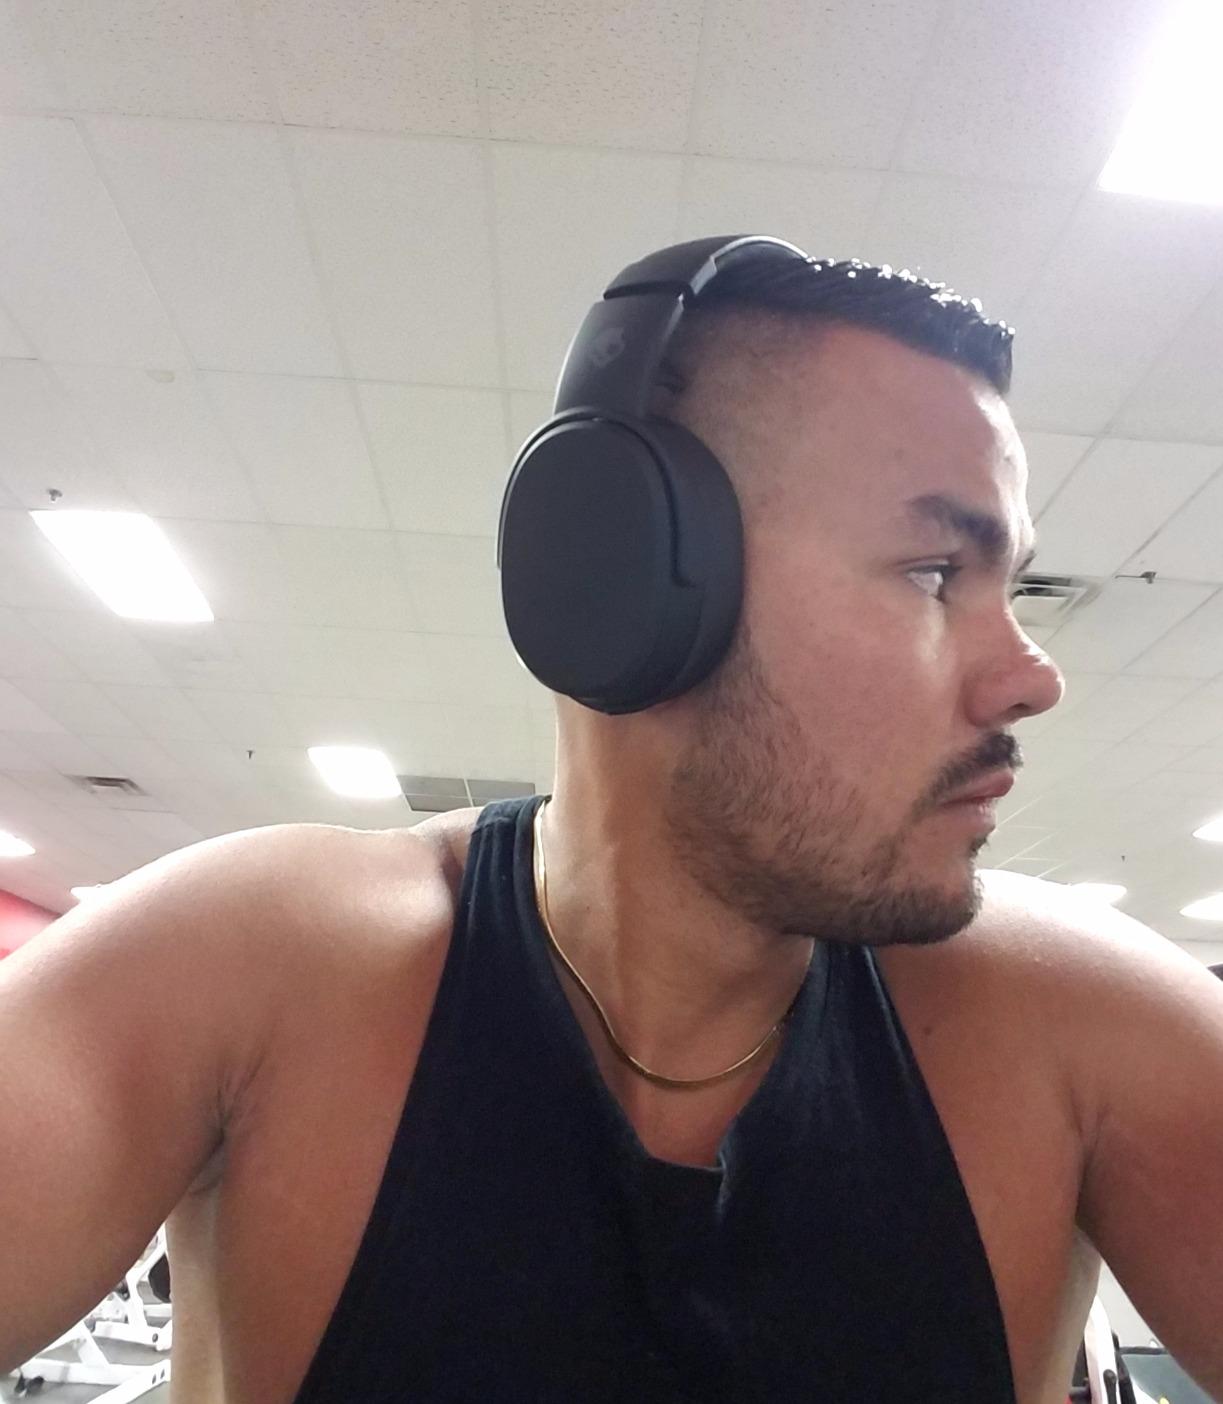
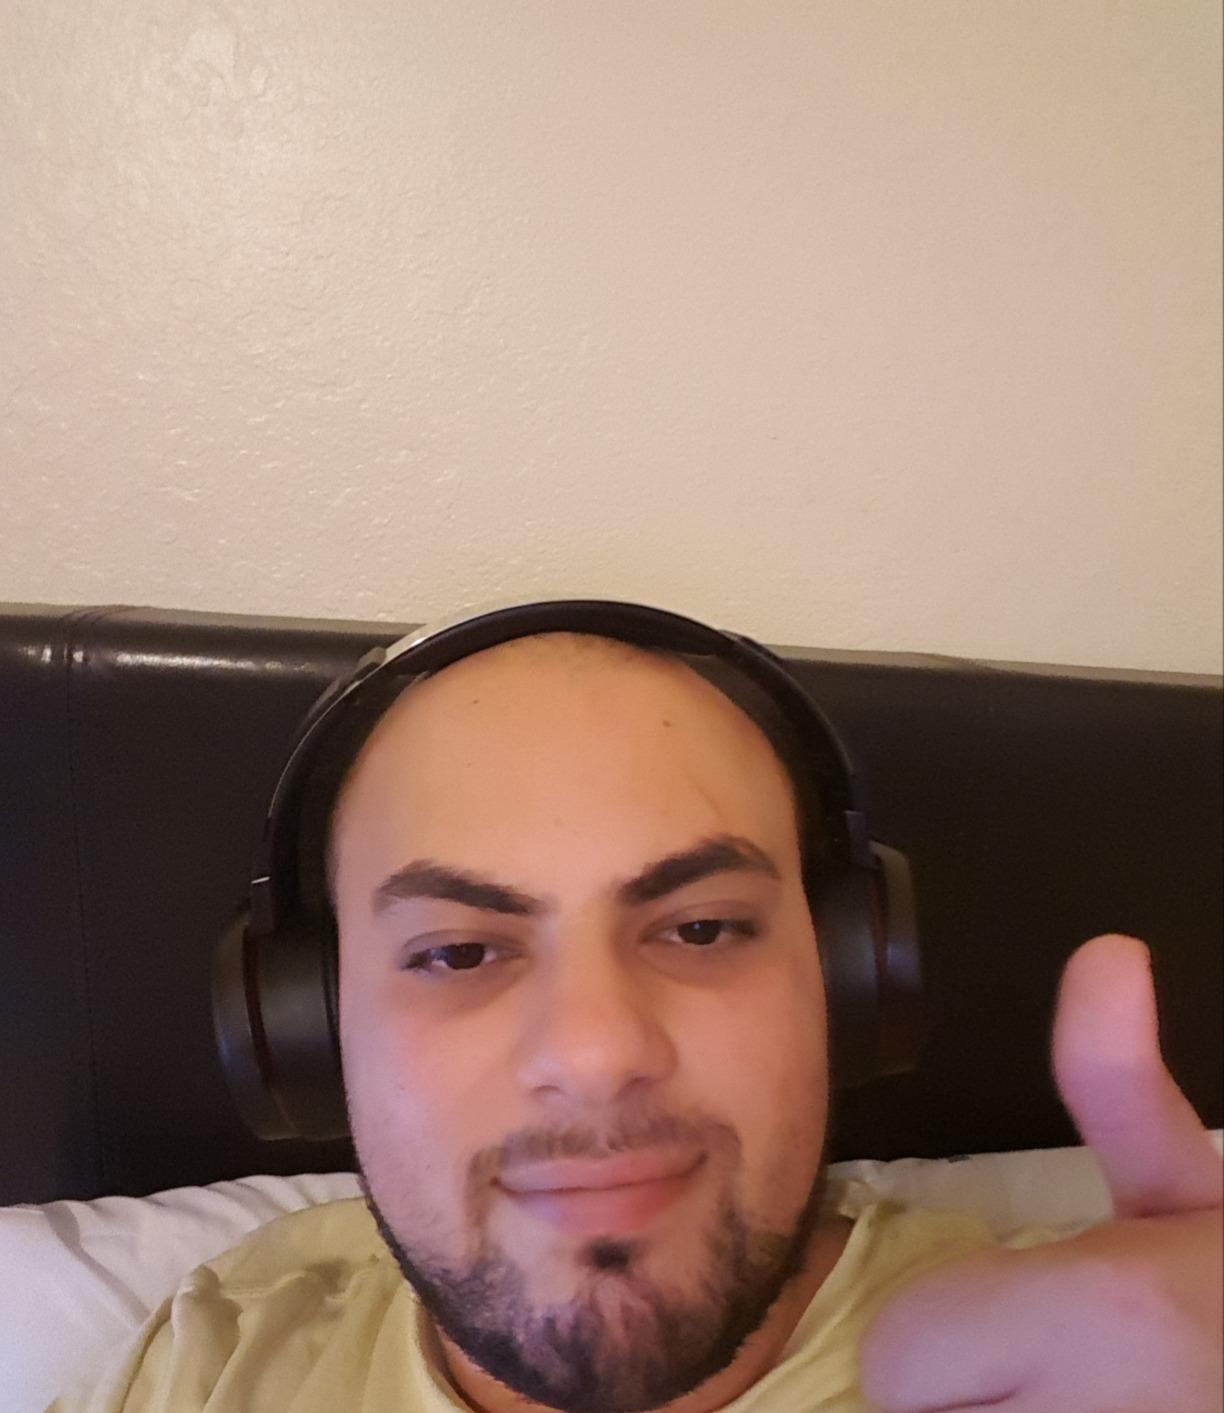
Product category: headphones
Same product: no